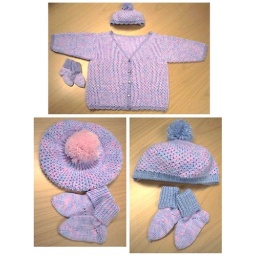
Baby sets: Cardigan, hat and socks in merino wool. Knitted on standard gauge knitting machine Passap E6000.